Et hjørne af paradis

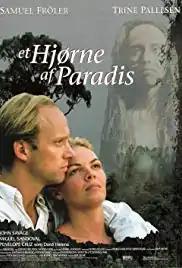
Theatrical release poster

Et hjørne af paradis is 1997 Swedish romantic-drama film directed by Peter Ringgaard, and starring Samuel Fröler, Trine Pallesen, John Savage, Miguel Sandoval and Penélope Cruz.